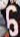
Number: 6